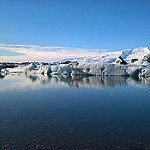
Label: glacier